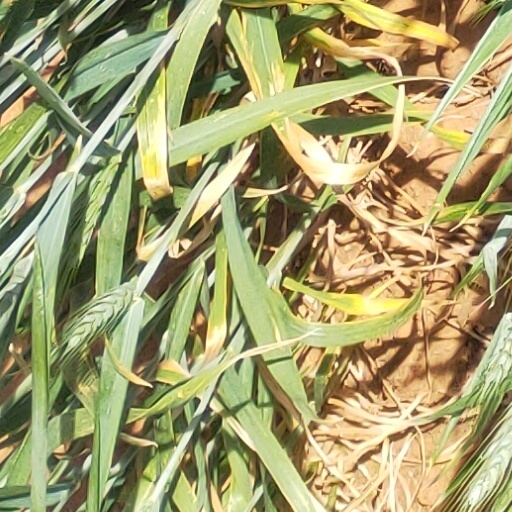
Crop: wheat